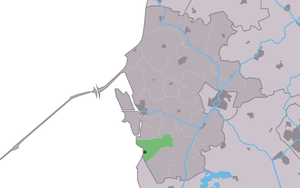
Gaast est un village de la commune néerlandaise de Súdwest Fryslân, dans la province de Frise. Son nom en frison est Gaast.